Fisker Automotive

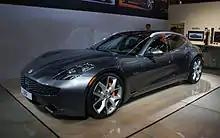
Fisker Surf

At the 2009 Detroit Auto Show, Fisker showed a short wheelbase hardtop convertible version of the Karma called the Sunset, with the intent of series production.